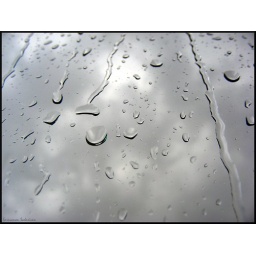
A cloudy sky on a rainy day behind a glass window. I sat below the window.